Mohamed Makiya

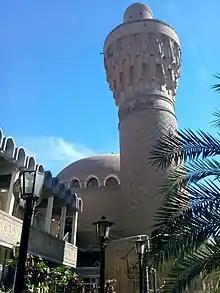
The restoration of al-Khulafa Mosque in Baghdad was Makiya's first major commission.

For a time, he was one of Saddam Hussein's top architects, participated in Hussein's multi-million dollar rebuilding projects and helped to build Hussein's palaces. He also built numerous commercial buildings, including banks, libraries, government offices and private residences. In addition, he won competitions for designs for public projects, such as the Baghdad State Mosque and the Tikrit Ceremonial Parade Grounds, that never came to fruition.